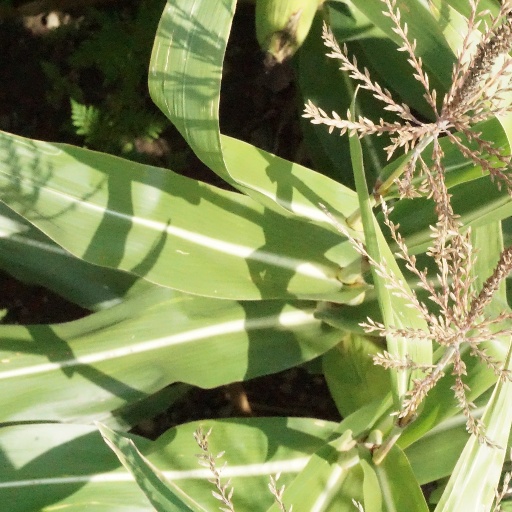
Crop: maize; corn